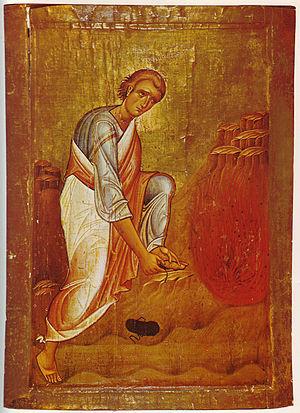
Moïse au Buisson ardent. Icône Loca sancta du 12ième (13ième?) siècle. 92 x 64 cm